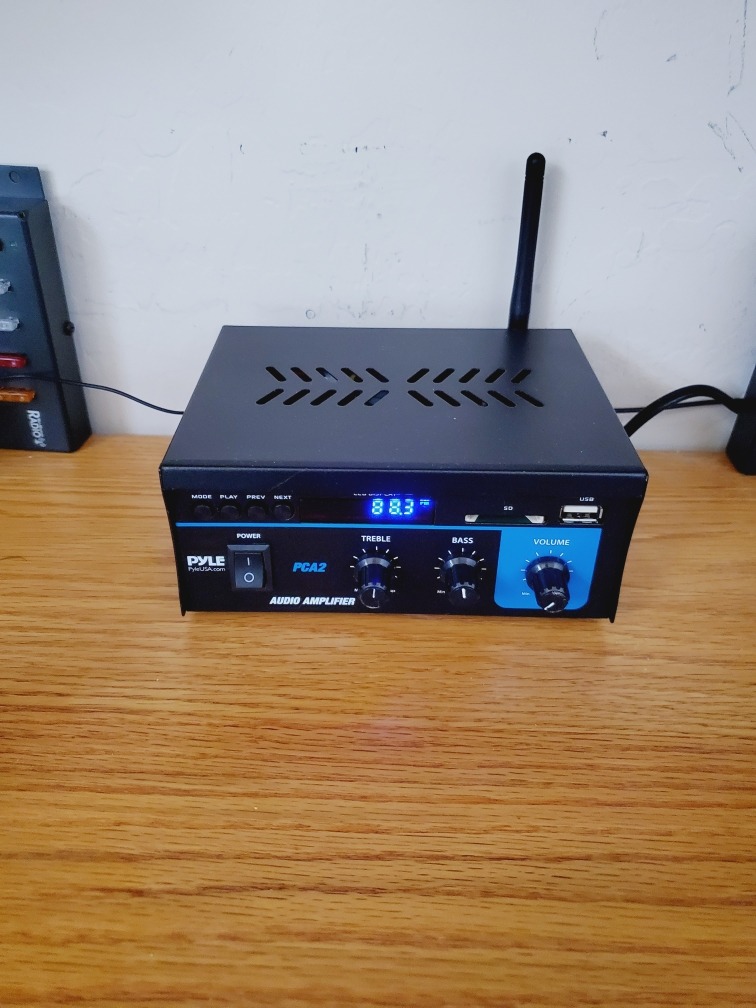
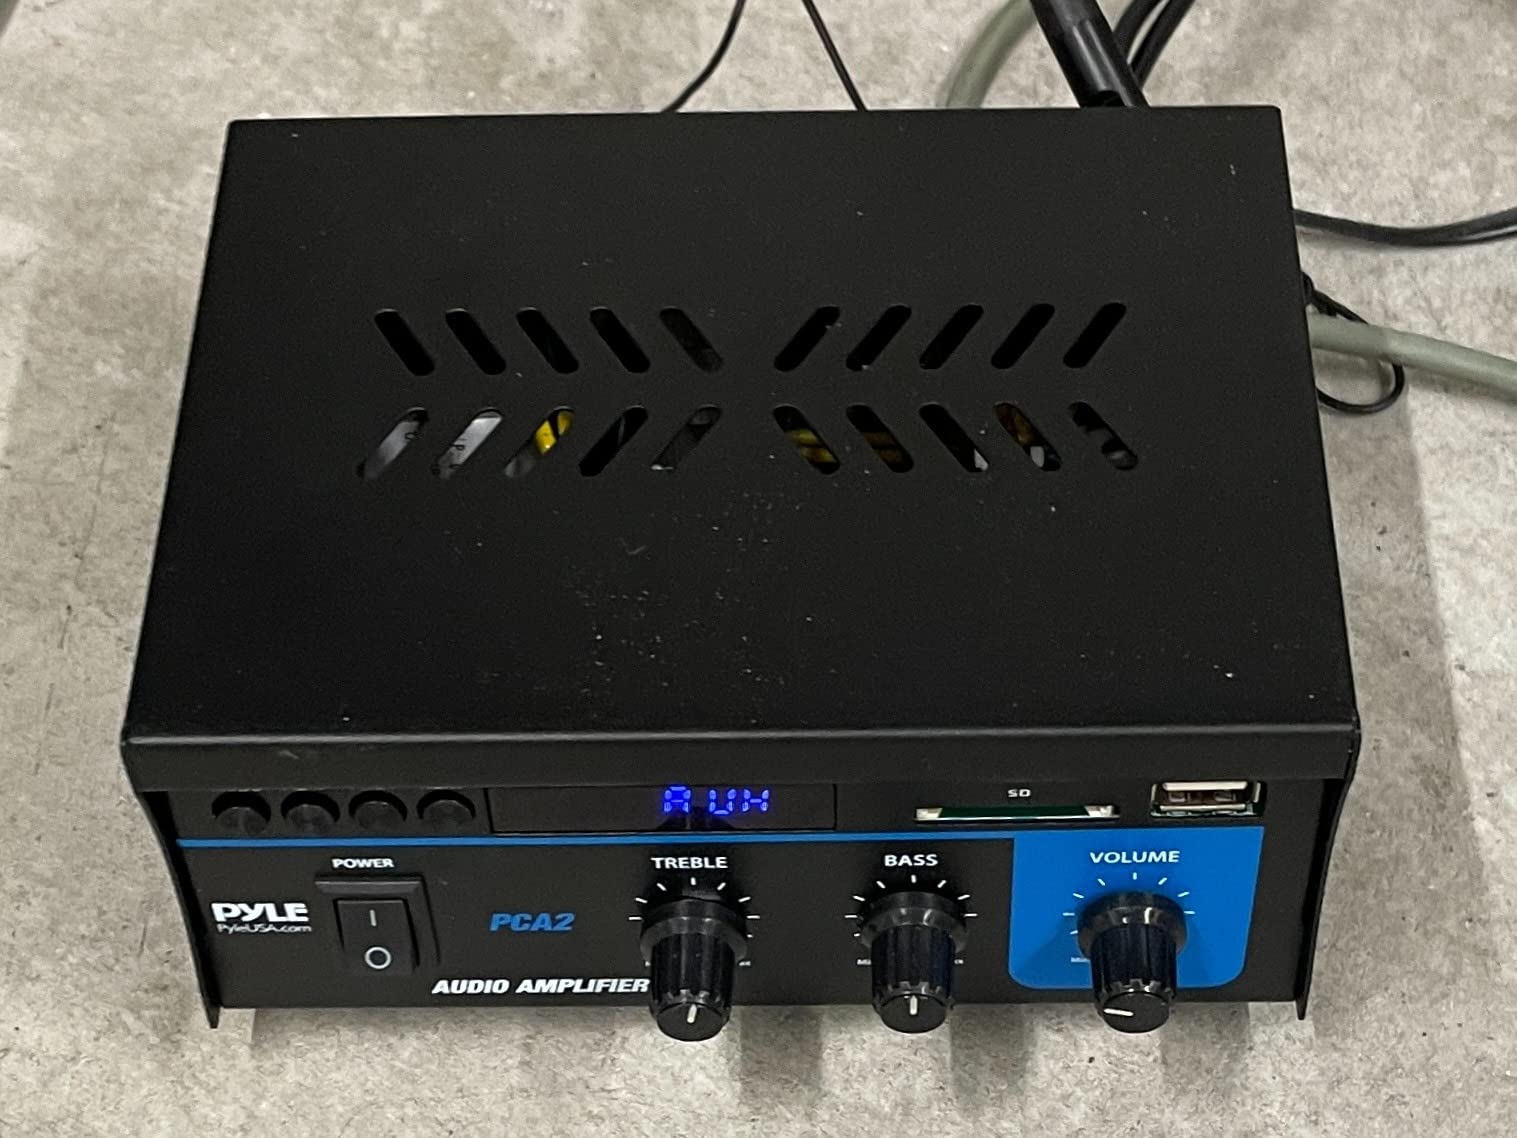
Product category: speaker
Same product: yes